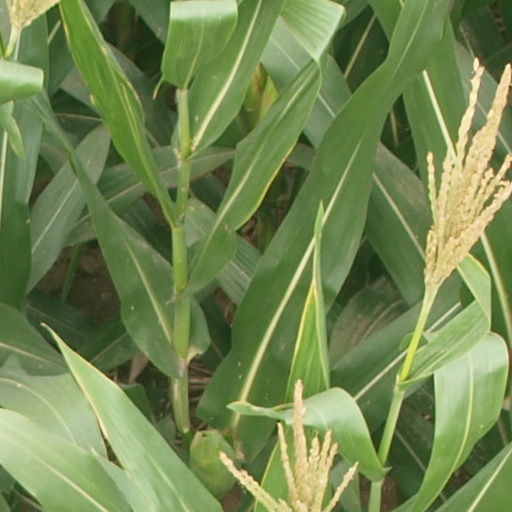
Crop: maize; corn